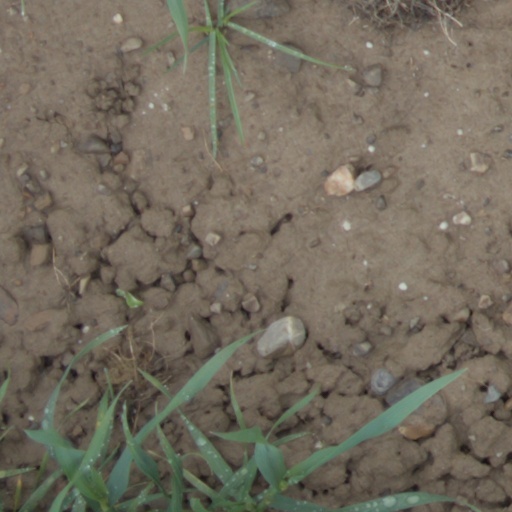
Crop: wheat